Don Barksdale

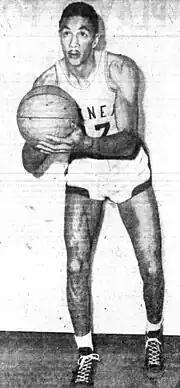
Barksdale, circa 1948

Donald Argee Barksdale (March 31, 1923 – March 8, 1993) was an American professional basketball player. He was a pioneer as an African-American basketball player, becoming the first to be named NCAA All-American, the first to play on a United States men's Olympic basketball team, and the first to play in a National Basketball Association (NBA) All-Star Game. He was inducted into the Naismith Memorial Basketball Hall of Fame.